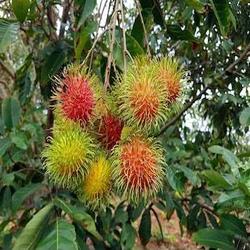
Label: Rambutan